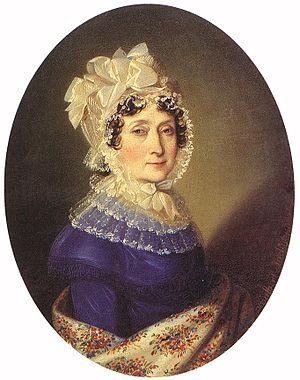
Johann Nepomuk Ender, né le 4 novembre 1793 à Vienne et mort le 16 mars 1854 dans cette même ville, est un peintre et graveur sur cuivre autrichien. Il est le frère jumeau de Thomas Ender et le père d'Eduard Ender, tous les deux peintres.
Le comte Ferenc Széchényi de Sárvár-Felsővidék est un patriote hongrois né en 1754 et mort en 1820. Appartenant à une famille de la haute noblesse hongroise, traditionnellement loyale aux Habsbourg, Ferenc Széchényi est un homme des Lumières, patriote éclairé, précurseur de l’ère des Réformes.